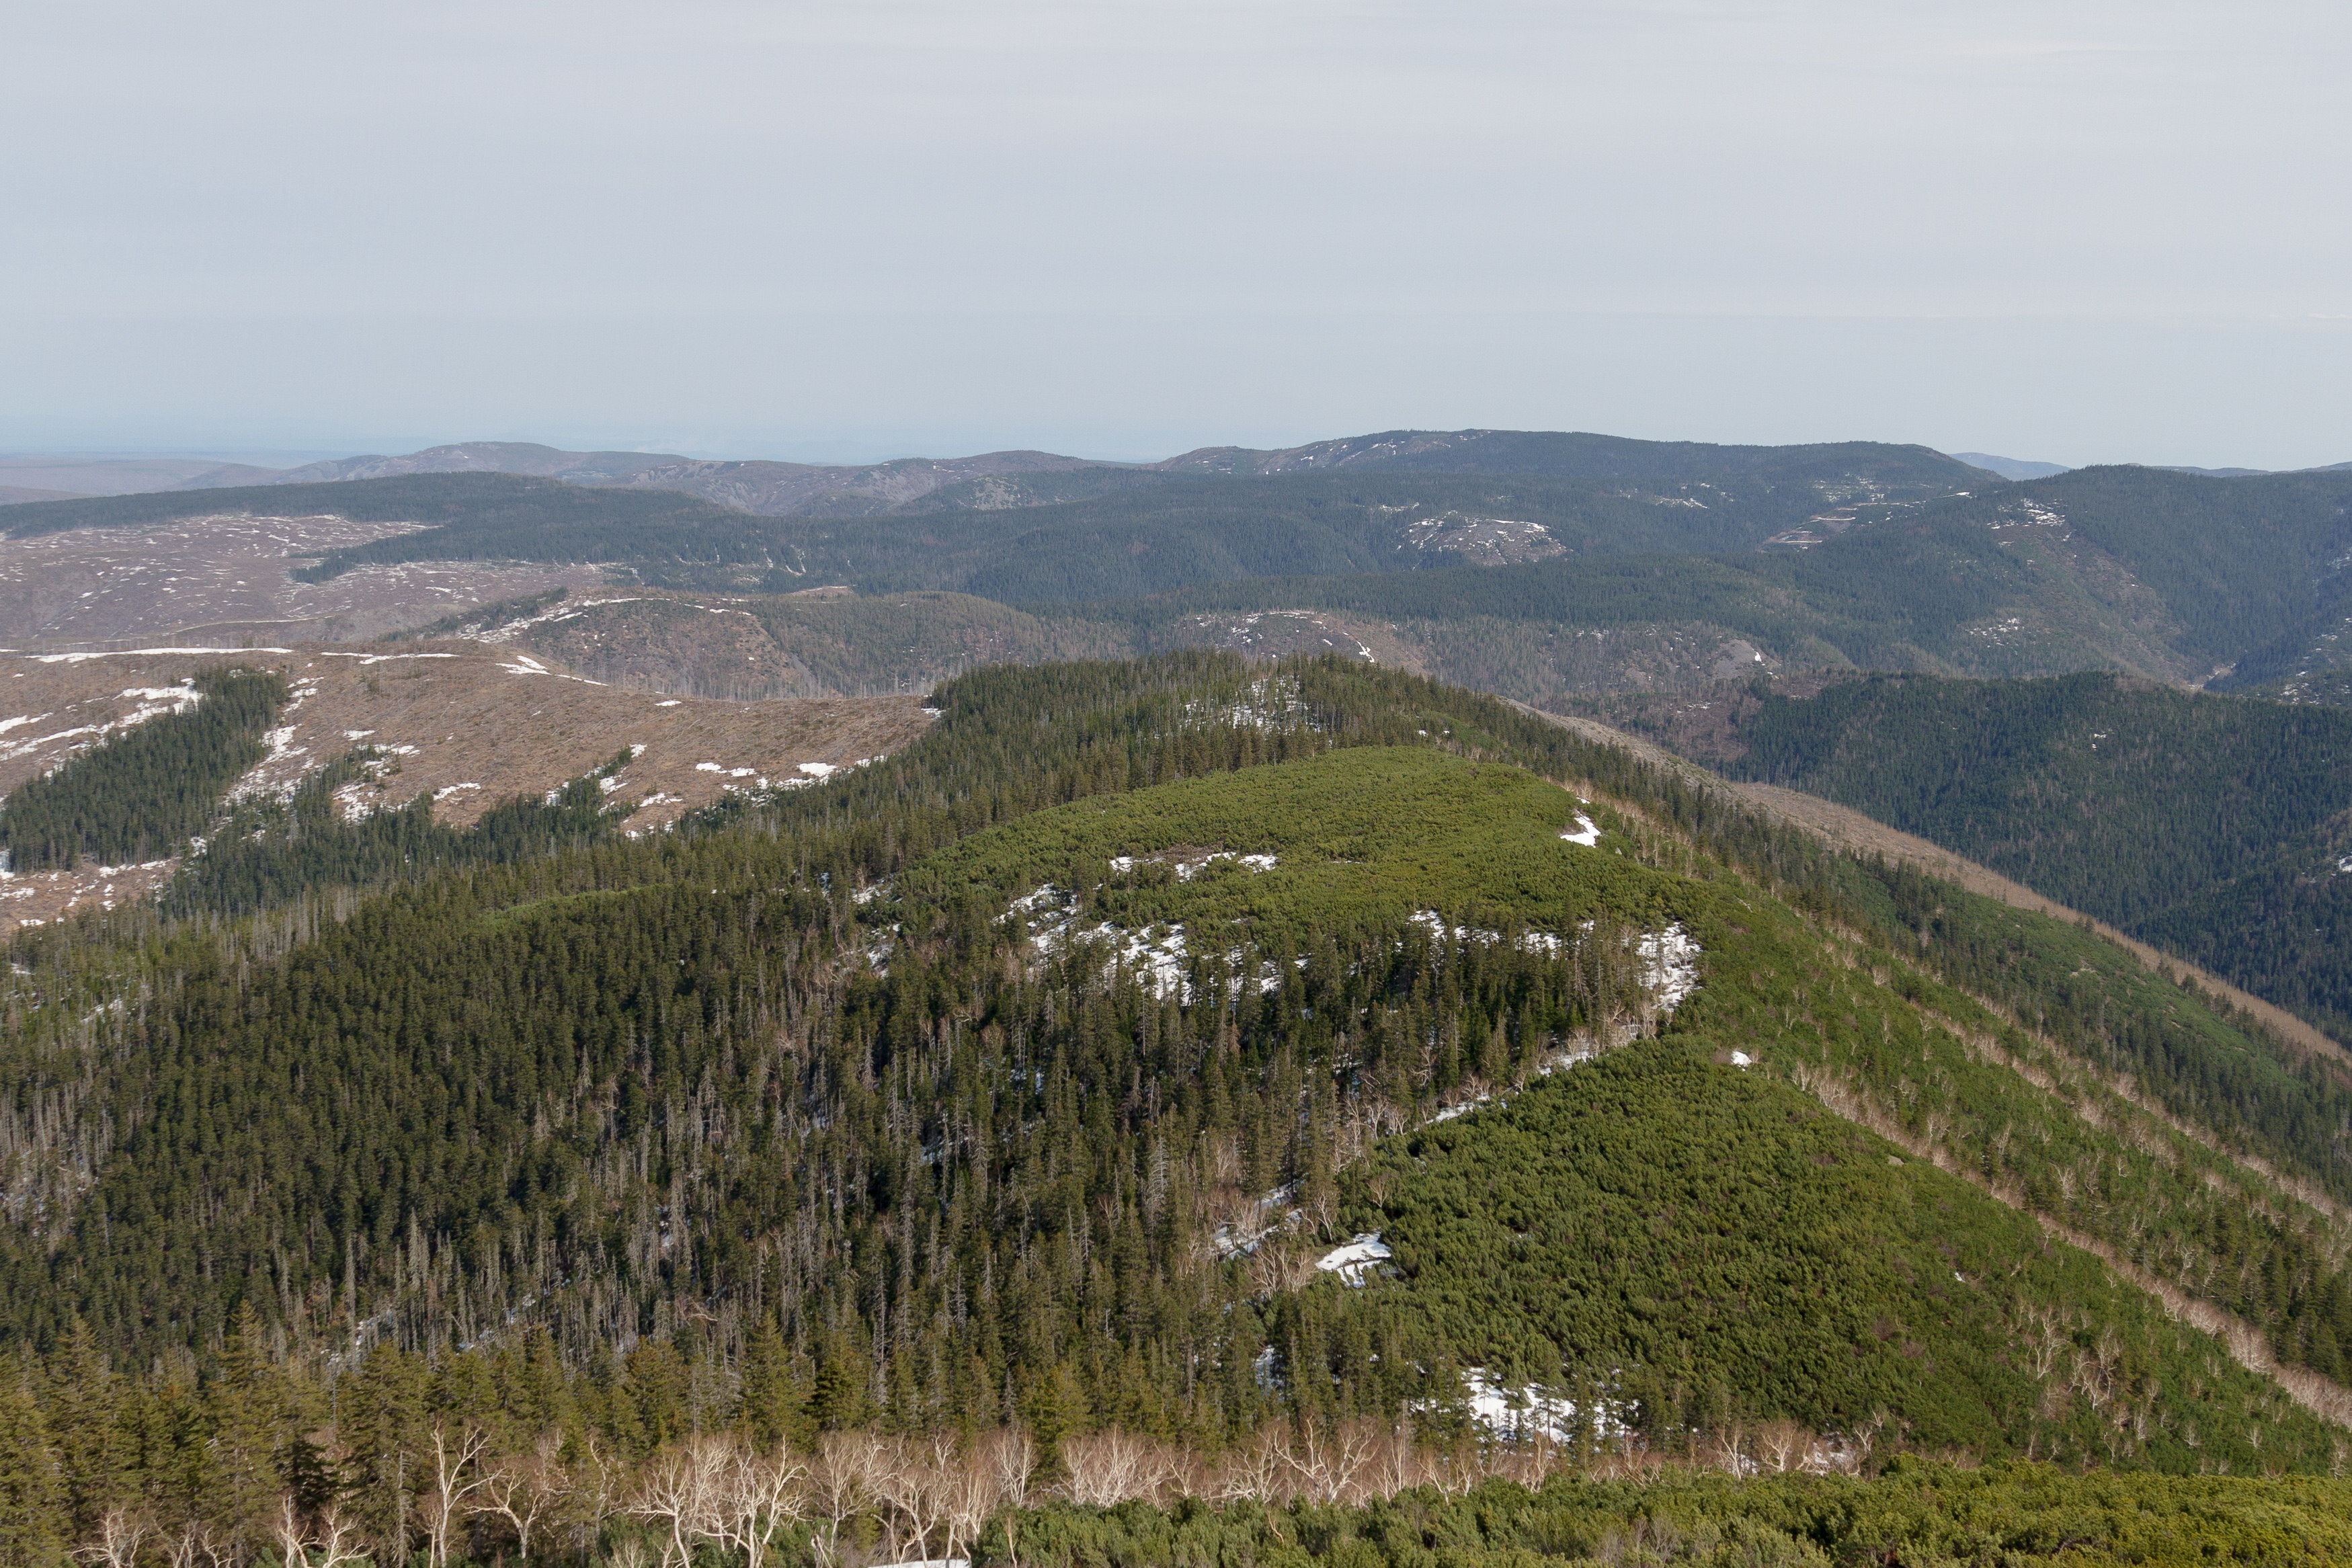
landscape, tree, nature, wilderness, walking, mountain, meadow, hill, adventure, valley, mountain range, ridge, mountains, plateau, russia, fell, habitat, loch, far east, rural area, aerial photography, mountain pass, geographical feature, mountainous landforms